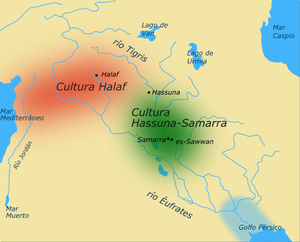
La culture de Halaf, ou culture halafienne, est une culture archéologique du Néolithique qui s'est développée dans le sud-est de la Turquie et le nord de la Syrie et de l'Irak entre 6100 et 5500 av. J.-C. Son influence s'est fait sentir au-delà de ces régions.